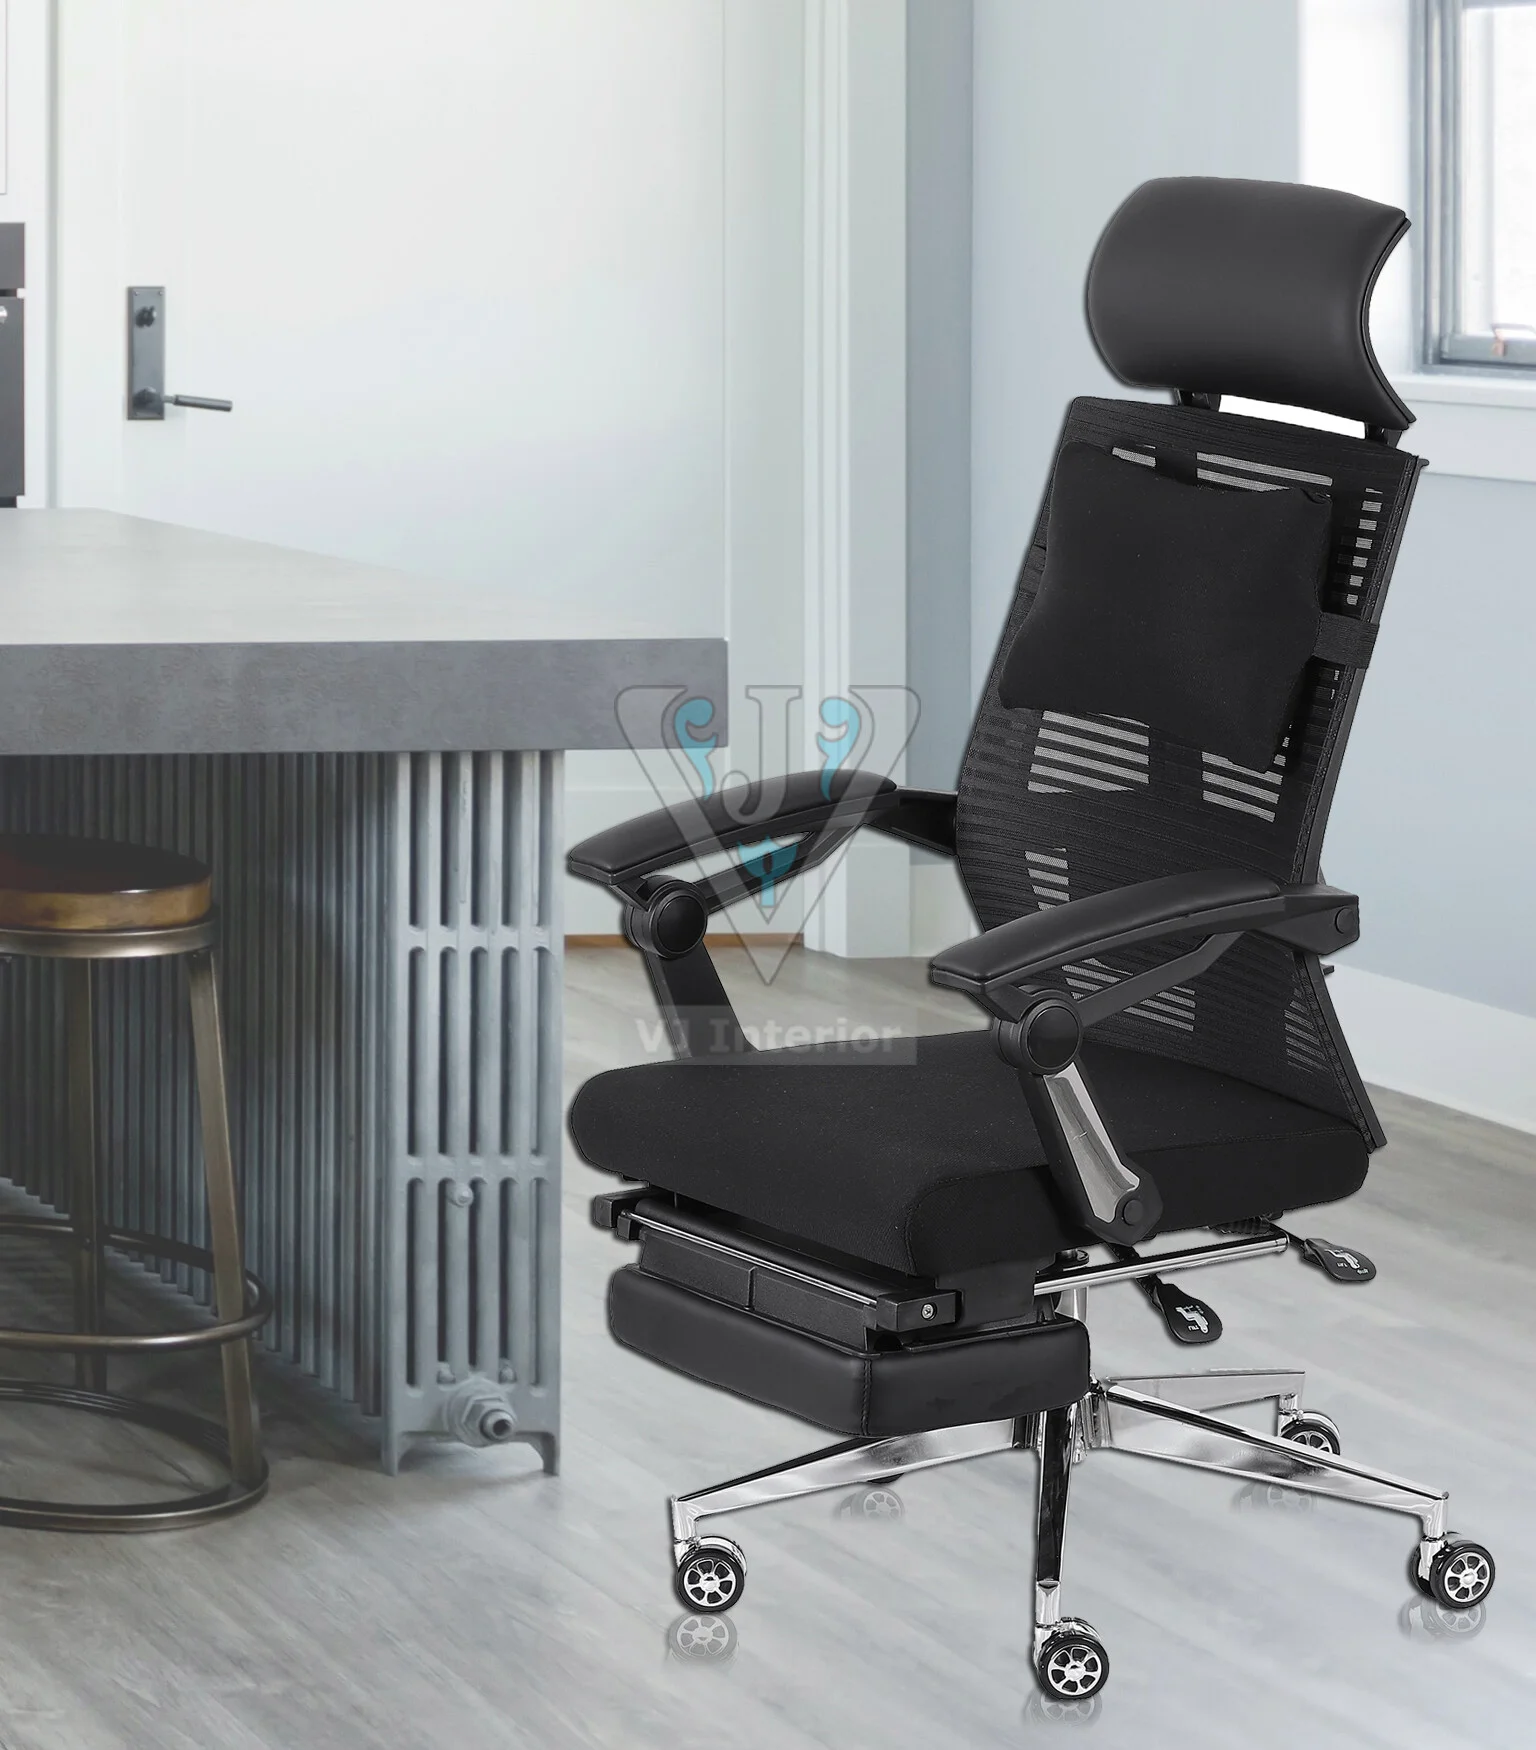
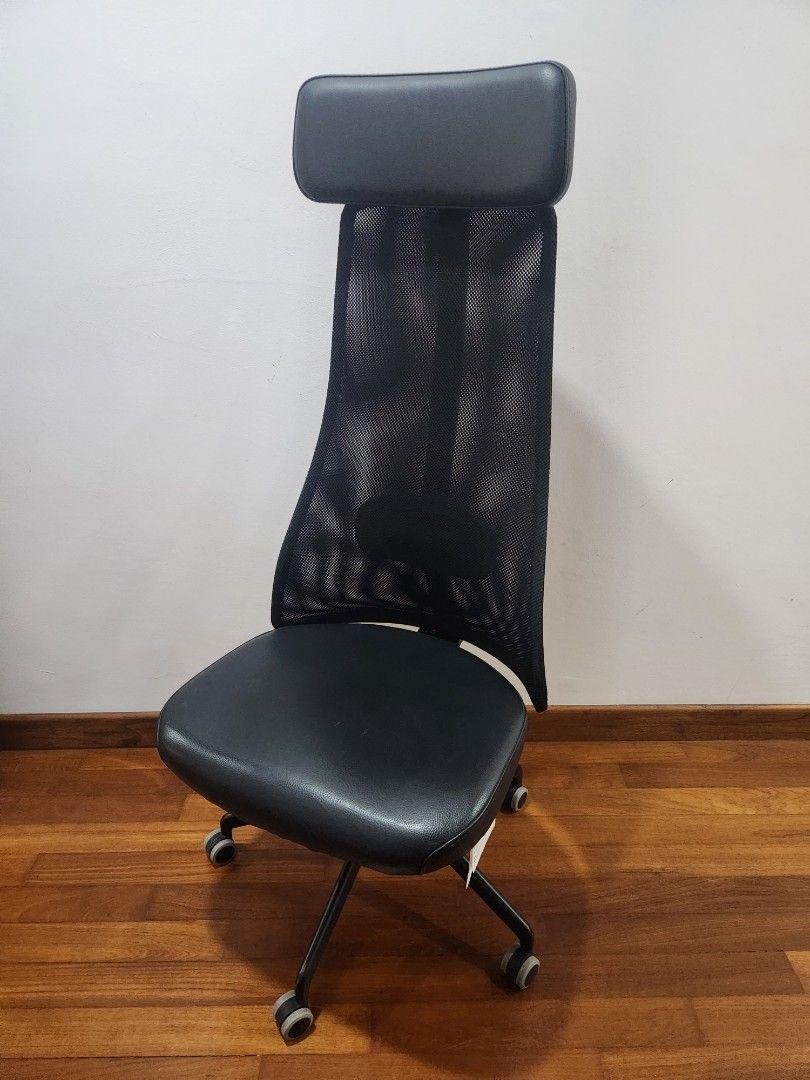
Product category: items_chair
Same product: no